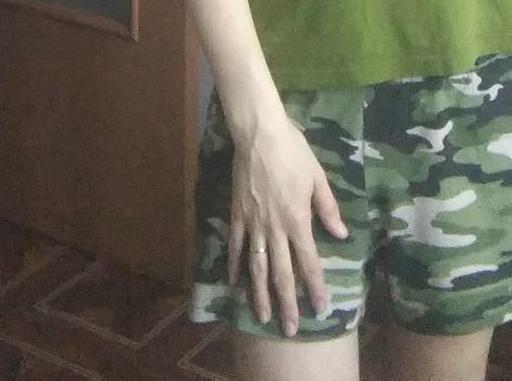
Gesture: no_gesture